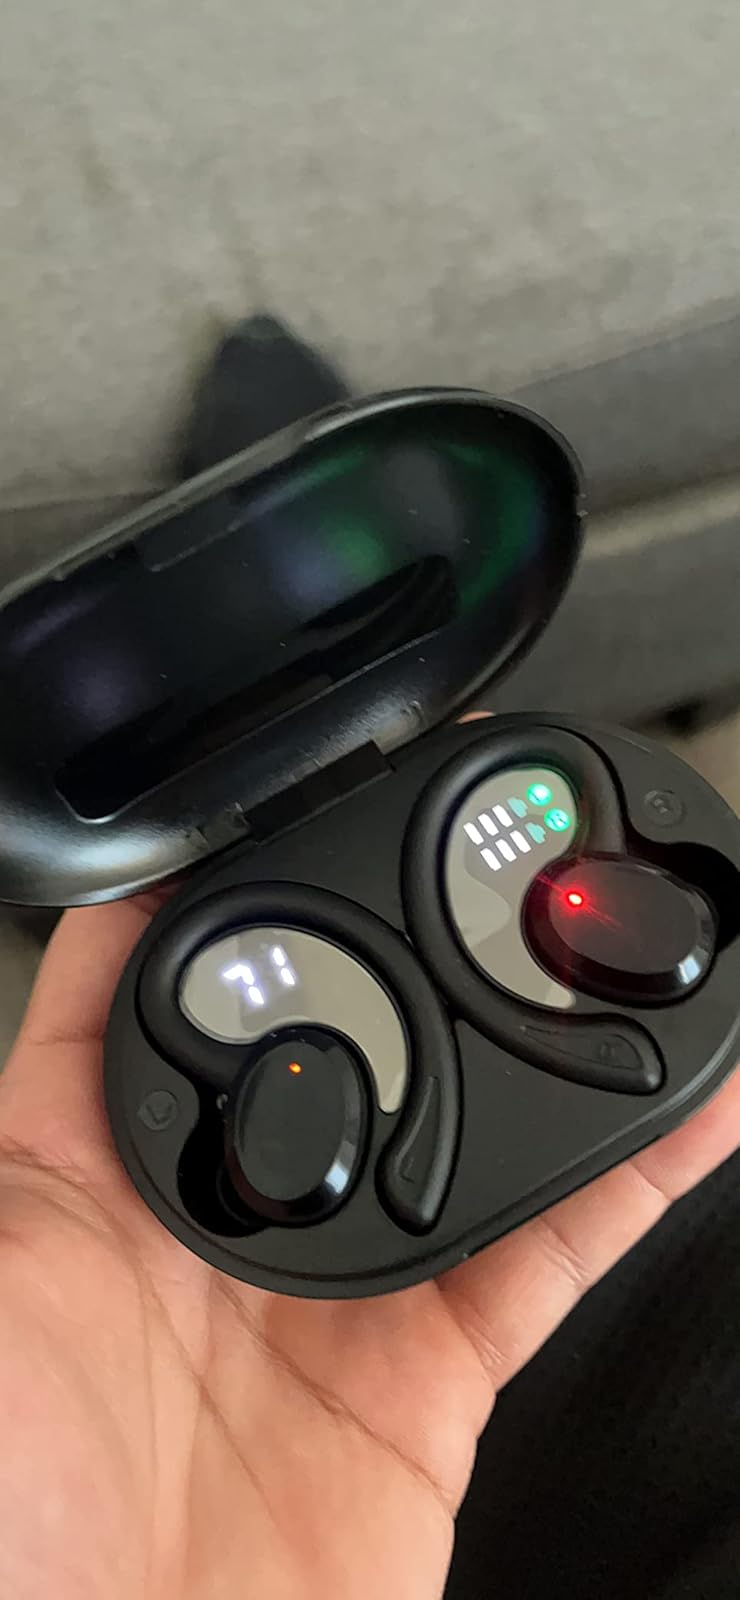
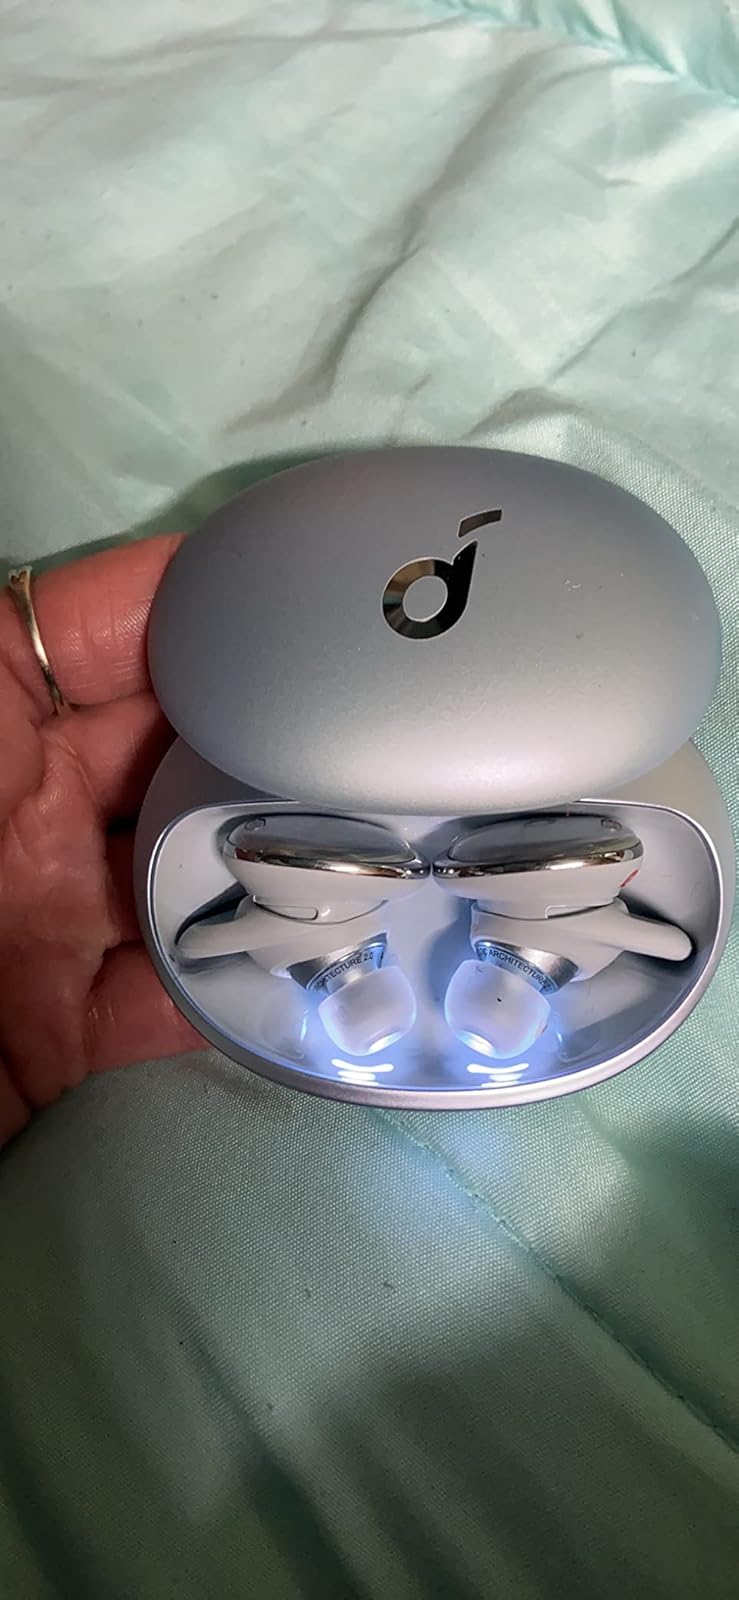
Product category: earbuds
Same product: no